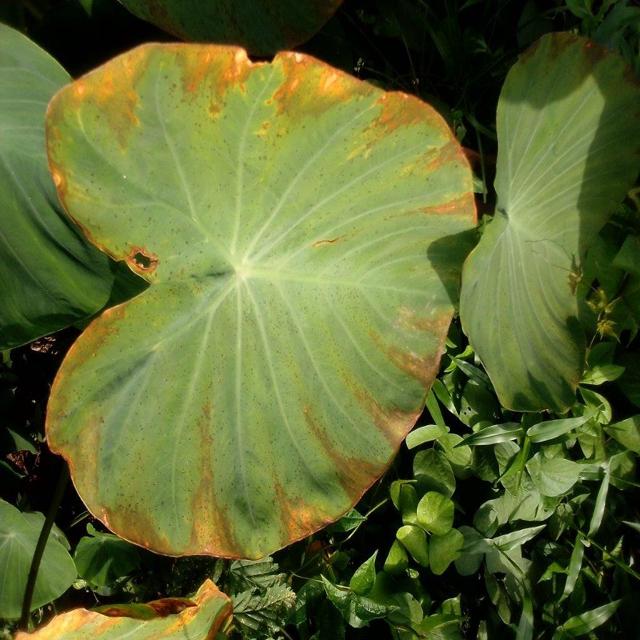
Label: Mid_Blight